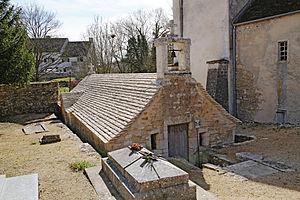
Chapelle Saint-Frodulphe dans le cimetière de Barjon
Barjon est une commune française située dans le département de la Côte-d'Or en région Bourgogne-Franche-Comté. Les habitants sont les Barjonais et les Barjonaises.